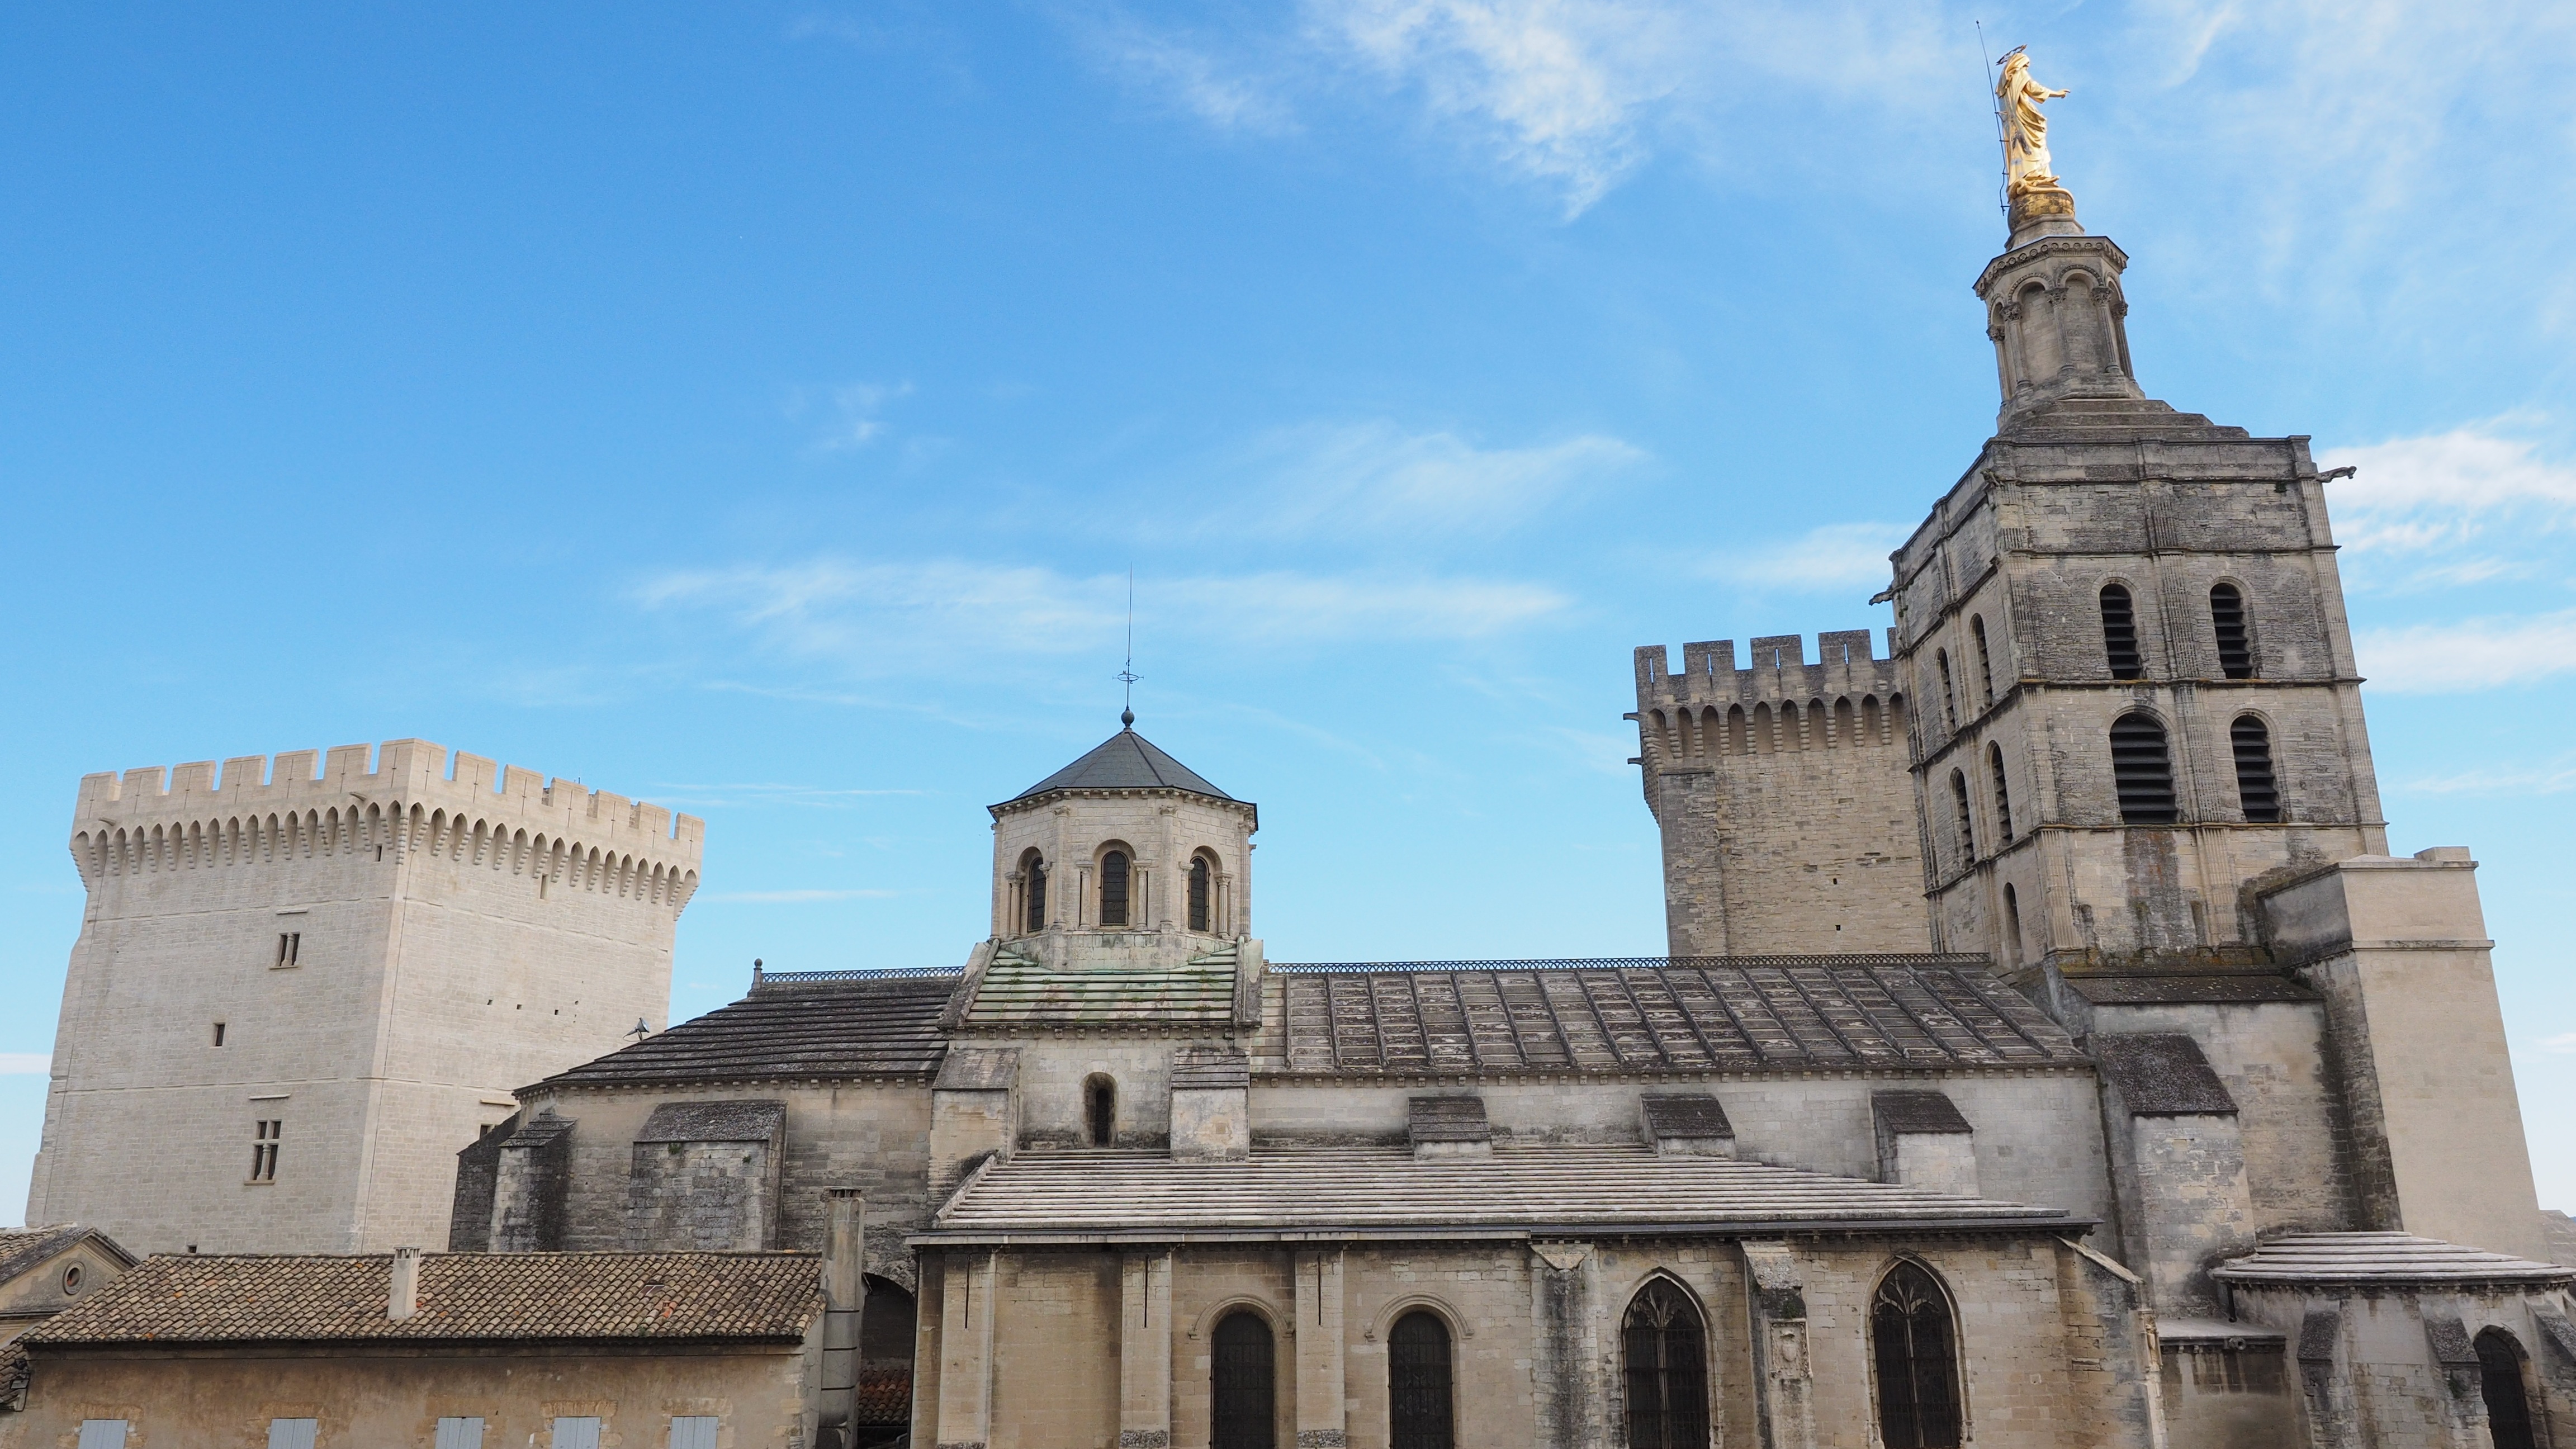
architecture, building, france, statue, golden, landmark, church, cathedral, place of worship, bell tower, places of interest, tourist attraction, basilica, avignon, imposing, south of france, cathedral notre dame des doms, cathedral of avignon, roman catholic cathedral, roman catholic archdiocese of, roman catholic archdiocese of avignon, statue of the virgin mary, virgin mary, golden statue, historic site